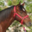
Label: horse